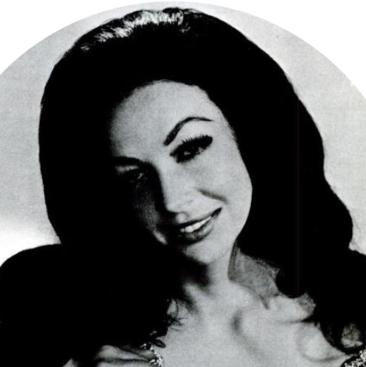
Age: 27